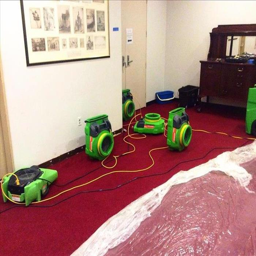
a different kind of fan